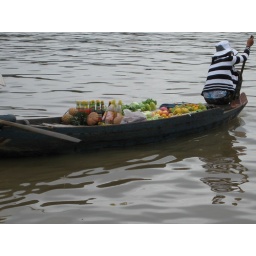
Provision shop on Tonle Sep lake, the largest fresh water lake in South East Asia.